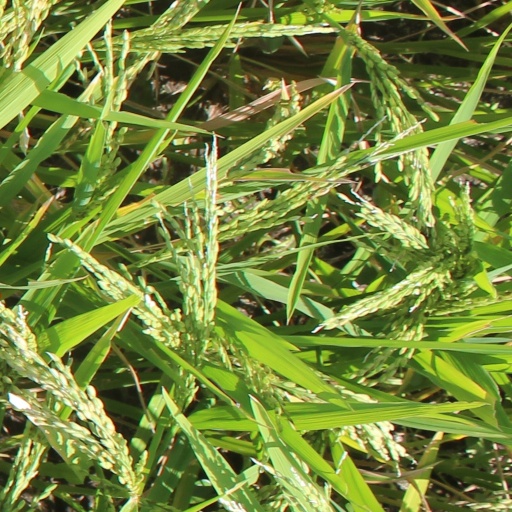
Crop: rice